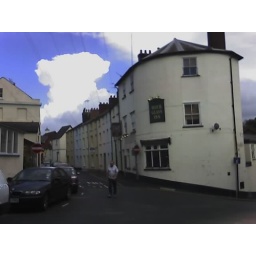
The road the house is in with the Hour Glass pub on the corner